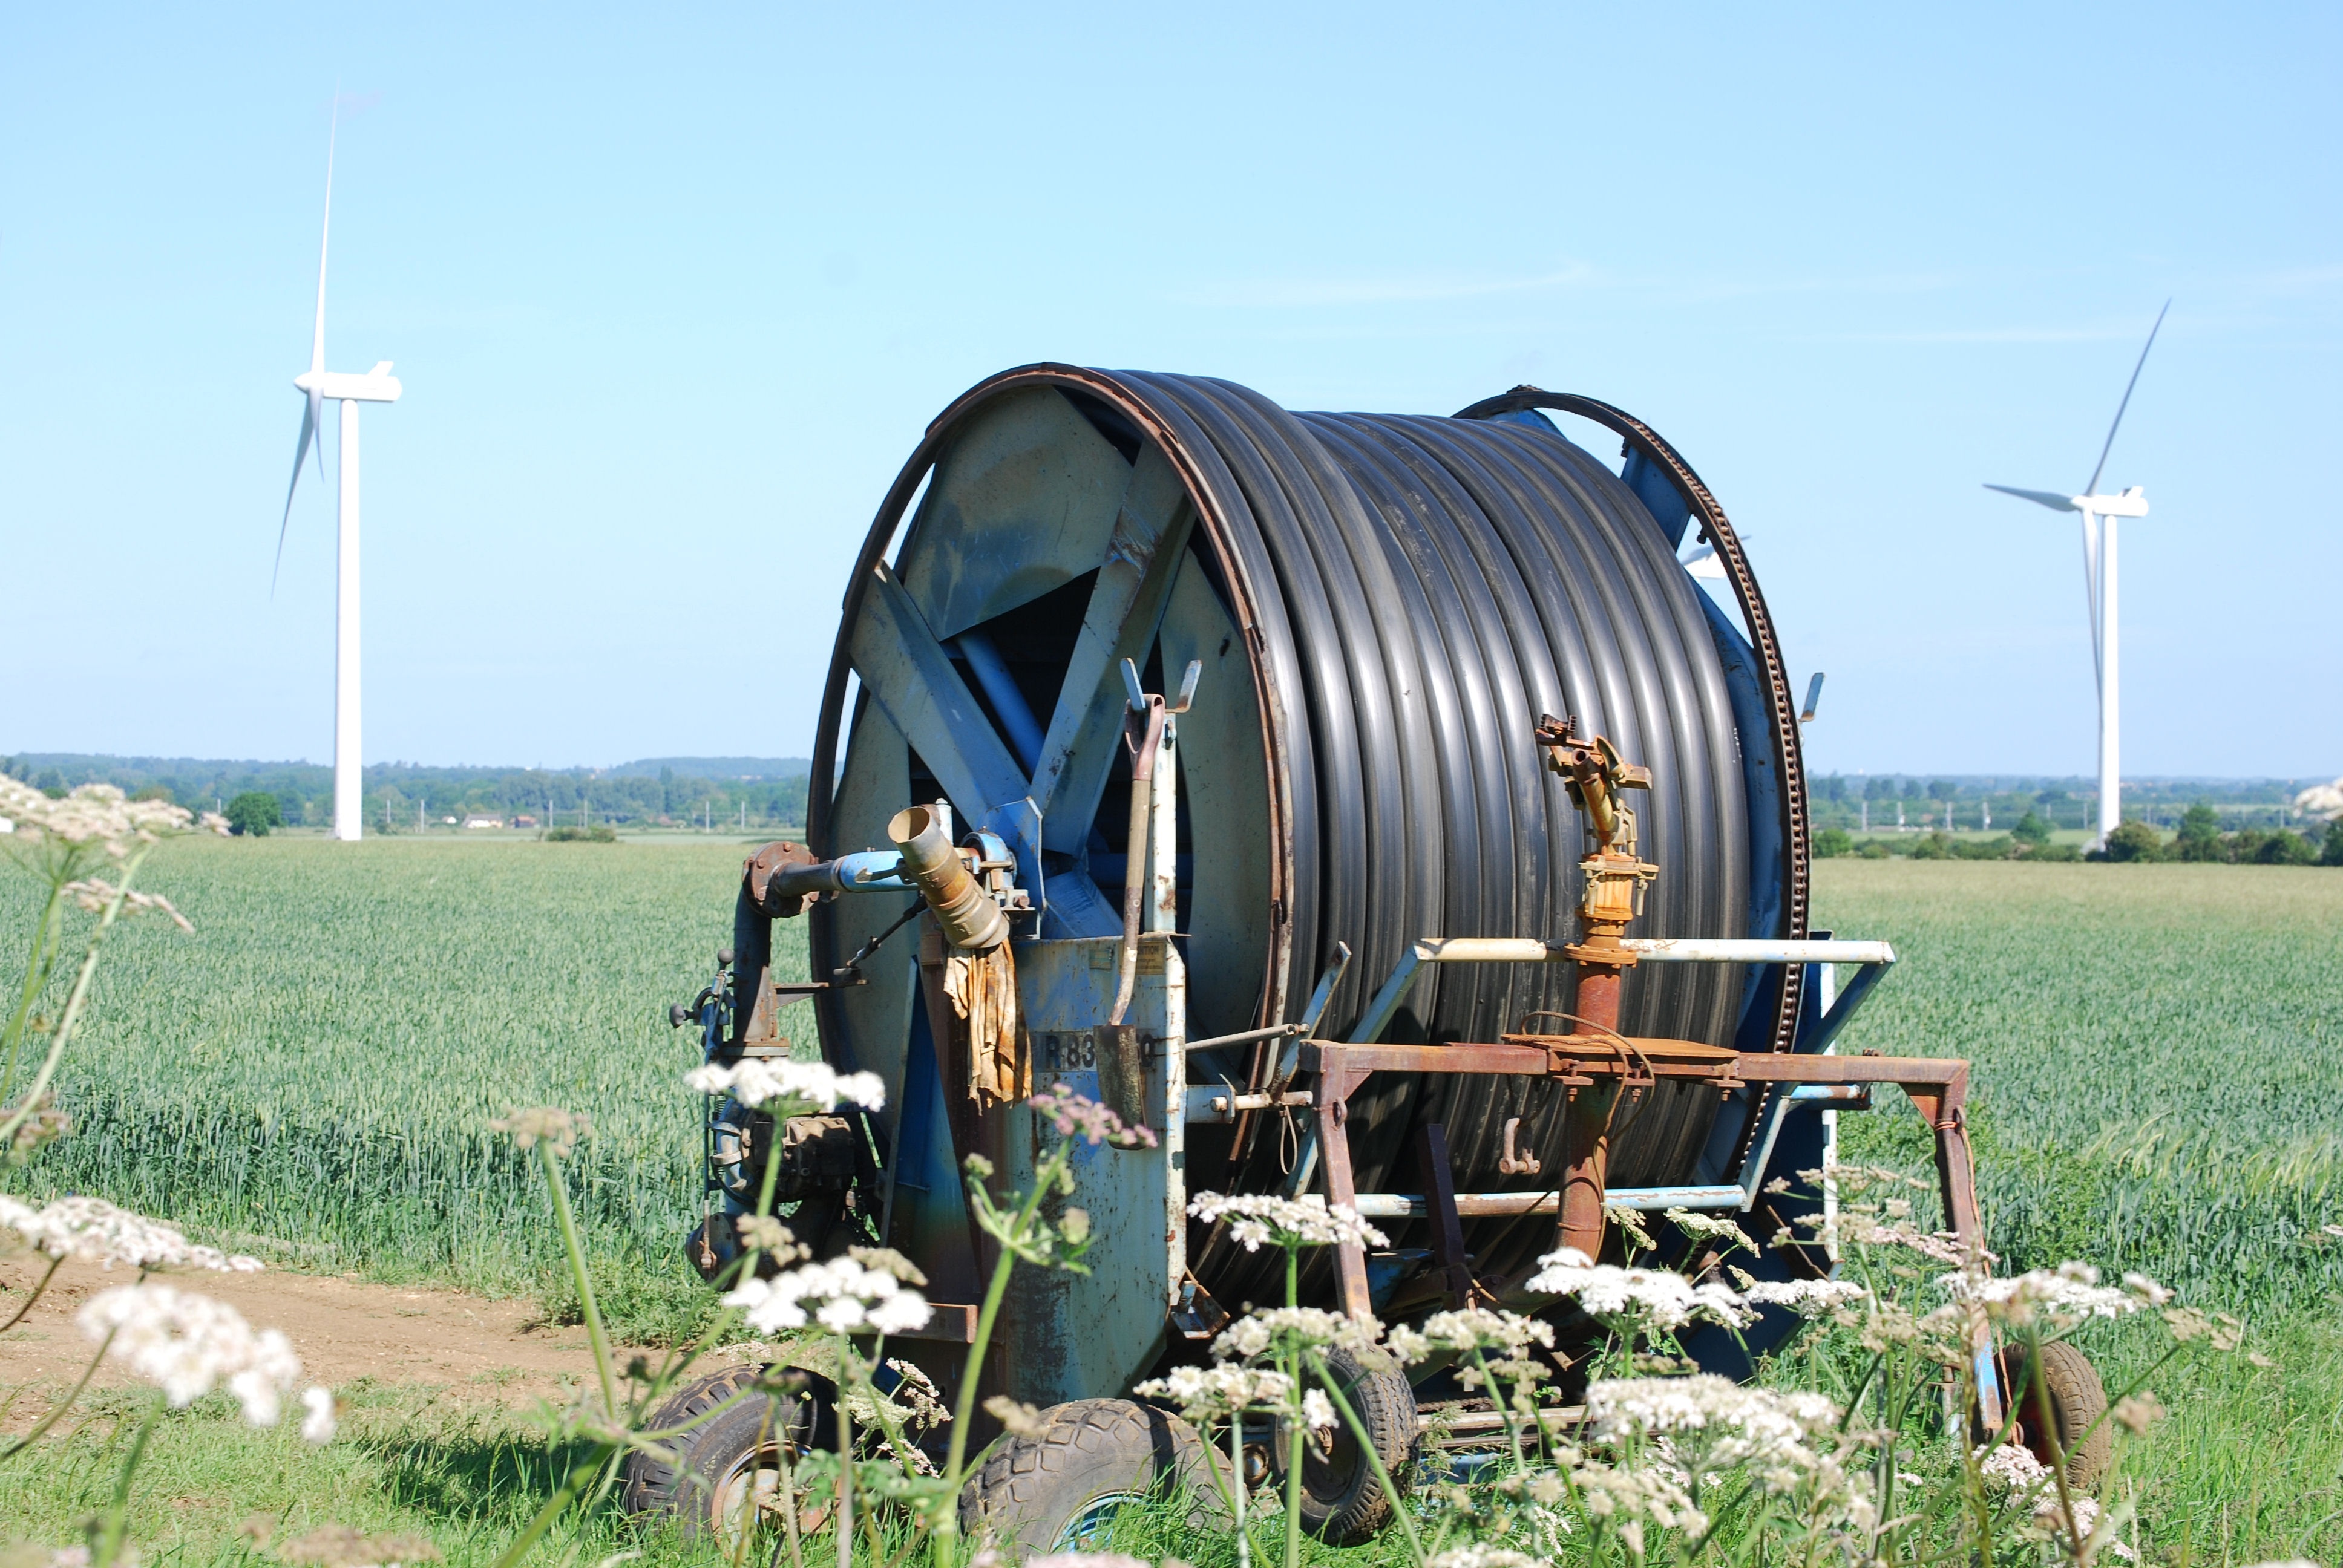
field, farm, wind, transport, rural, farming, vehicle, equipment, crop, machine, agriculture, agricultural, watering, rural area, man made object, flexible tube